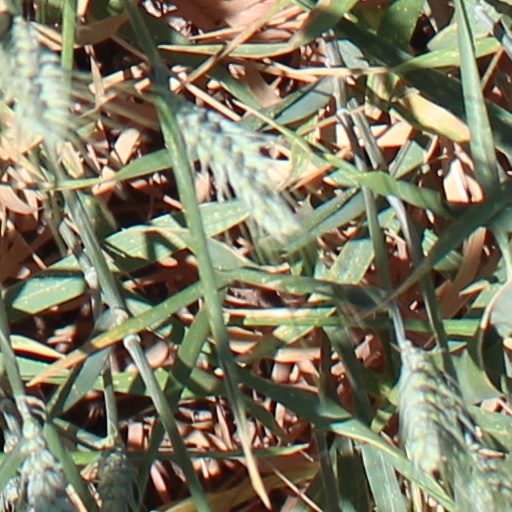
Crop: wheat